London Overground

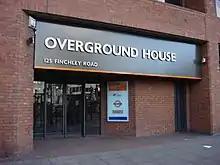
Overground House, the head office in Swiss Cottage

The next addition opened on 9 December 2012, from to via the South London line, calling at , , , and . The extension uses an alignment between Surrey Quays and just north of that had been disused since 1911; new track was laid after some major civil engineering works. Passive provision has also been made for a new station at , to be constructed when funding becomes fully available. This was put on hold in 2009, although a suitable station 'foundation structure' has been built to facilitate completion in the future.